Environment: real
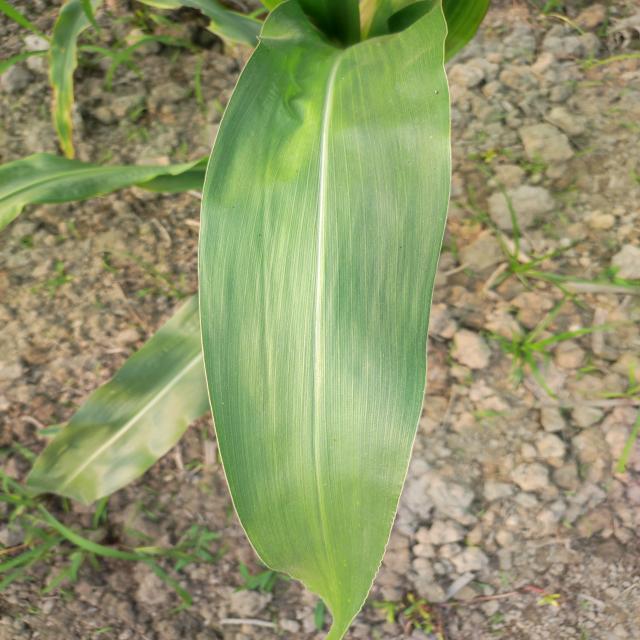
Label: healthy